ARCNET

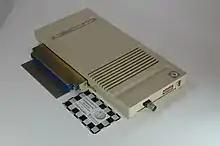
An ARCNET adapter for an Amiga 500 computer. The small card next to it is the size of a credit card.

Attached Resource Computer NETwork (ARCNET or ARCnet) is a communications protocol for local area networks. ARCNET was the first widely available networking system for microcomputers and it became popular in the 1980s for office automation tasks. It was later applied to embedded systems where certain features of the protocol are especially useful.